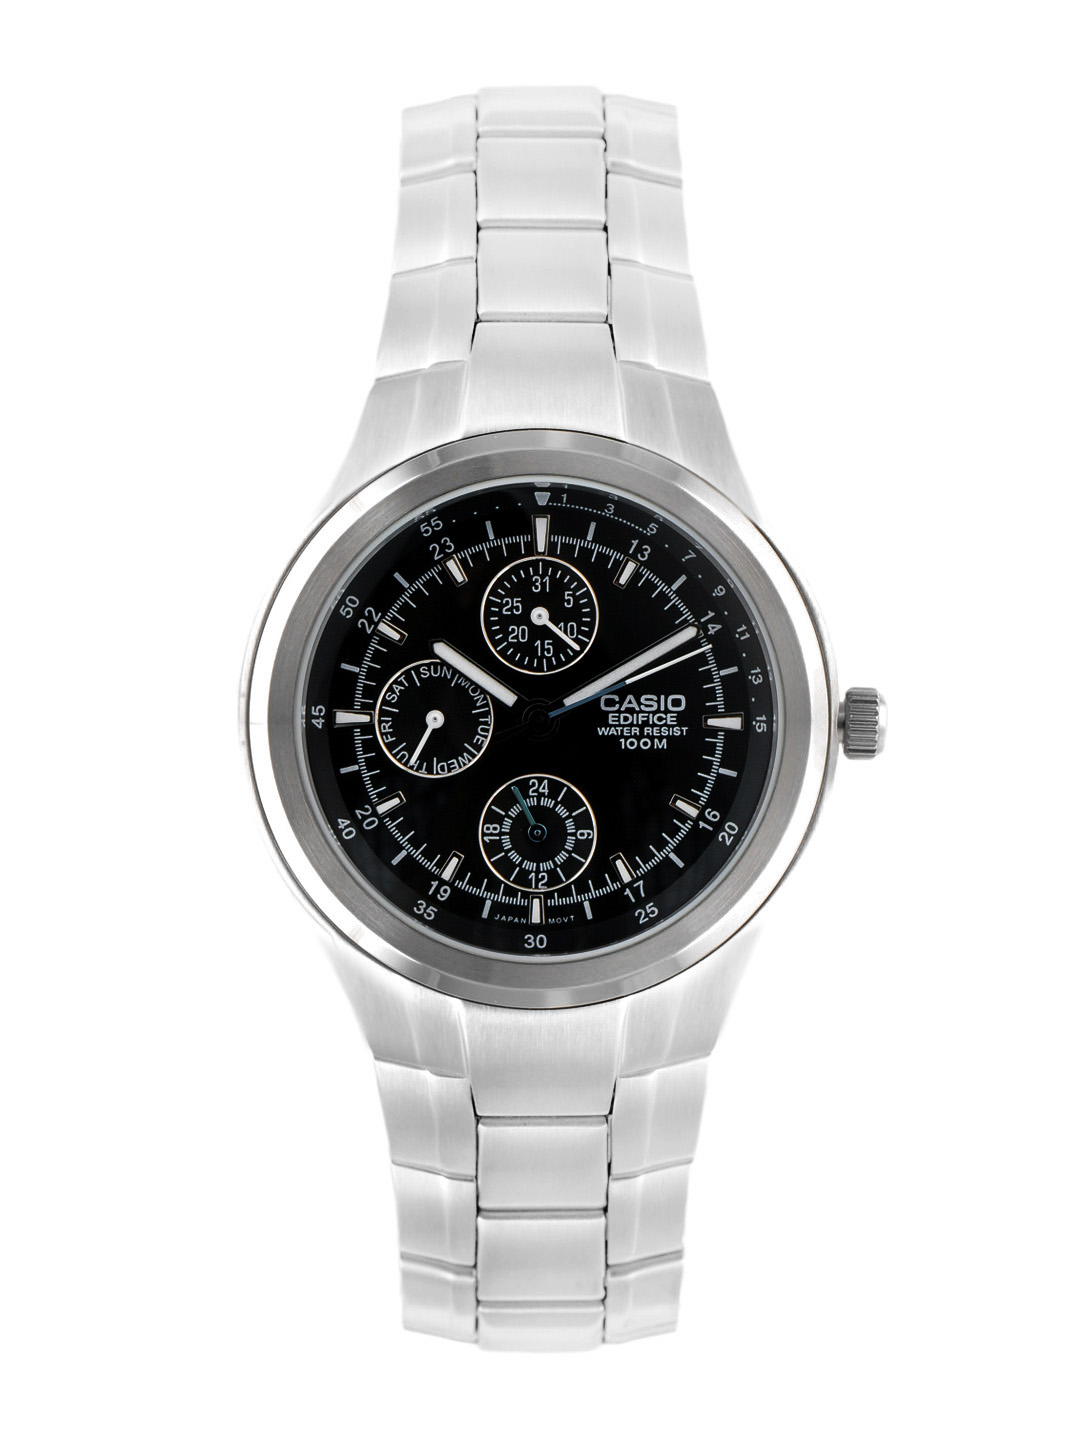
Casio EDIFICE Men Chronograph Watch ED61 EF-305D-1AVDF
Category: Accessories / Watches / Watches
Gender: Men
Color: Black
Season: Winter 2016
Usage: Casual